Anderitum

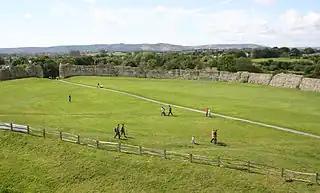
View west from the castle inner bailey showing the fort's outer wall and main entrance (gap on left) in the Roman period

Anderitum (also "Anderida" or "Anderidos") was a Saxon Shore fort in the Roman province of Britannia. The ruins adjoin the west end of the village of Pevensey in East Sussex, England. The fort was built in the 290s and was abandoned after it was sacked in 471 (491 according to the disputed Anglo-Saxon Chronicles). It was re-inhabited by Saxons and in the 11th century the Normans built a castle within the east end of the fort.